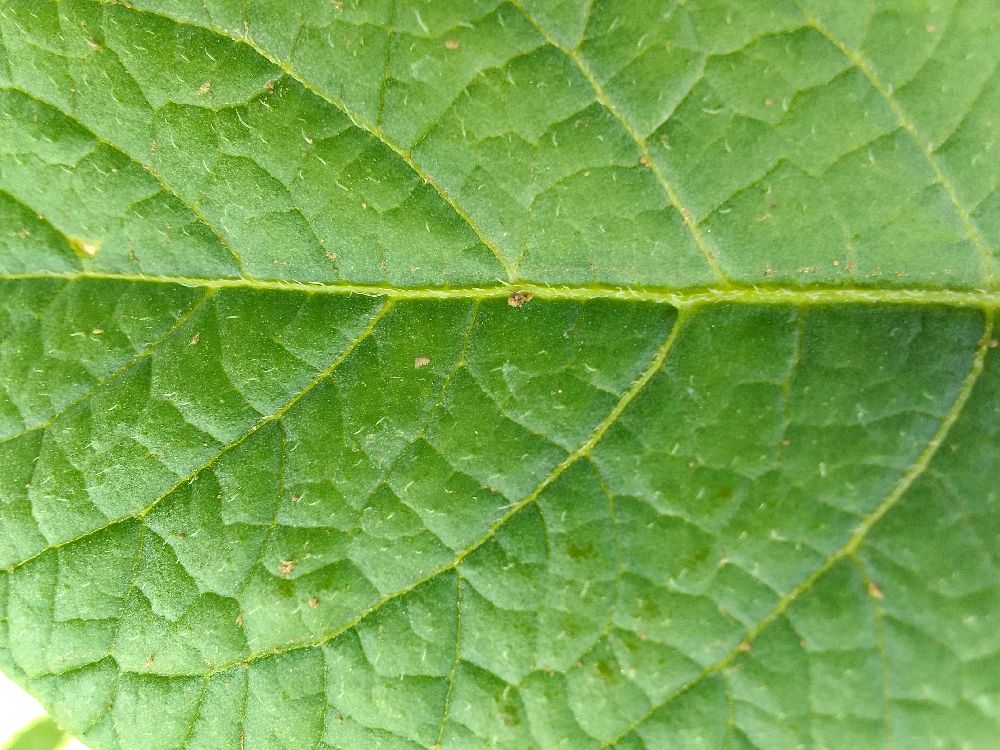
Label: Healthy